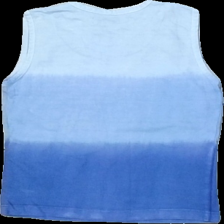
View: back
Type: Tank top
Category: Children
Brand: Not in the list
Brand text on label: image
Colors: Blue
Material: 100% cotton
Pattern: Striped
Cut: Regular
Size: 134
Season: Summer
Damage location: middle center
Price range: <50
Recommended usage: Export
Description: blått linne, urtvättad
Comment: urtvättad